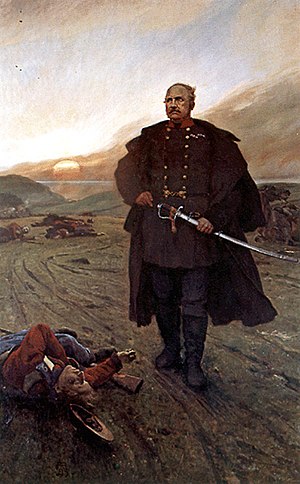
Olaf Rye
Olaf Rye (Ole) (16. november 1791 - 6. juli 1849). Dansk-norsk krigshelt - generalmajor - fra Treårskrigen. Faldt ved udfaldet fra Fredericia.
Ole eller Olaf Rye var en dansk-norsk og senere dansk officer, især kendt for sin deltagelse i Treårskrigen.